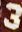
Number: 3